Oesman Sapta Odang

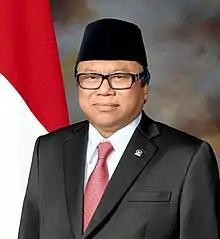
Official portrait, 2014

Oesman Sapta Odang (born 18 August 1950) is an Indonesian politician of the People's Conscience Party (Hanura), who served as the speaker of the Regional Representative Council and deputy speaker of the People's Consultative Assembly between 2014 and 2019. He had also served in the latter position between 2002 and 2004.